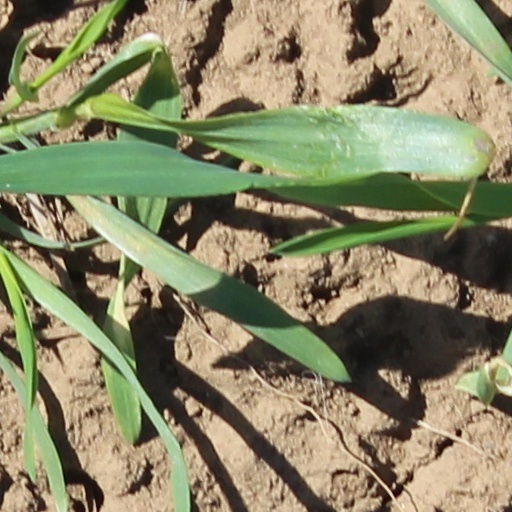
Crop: wheat